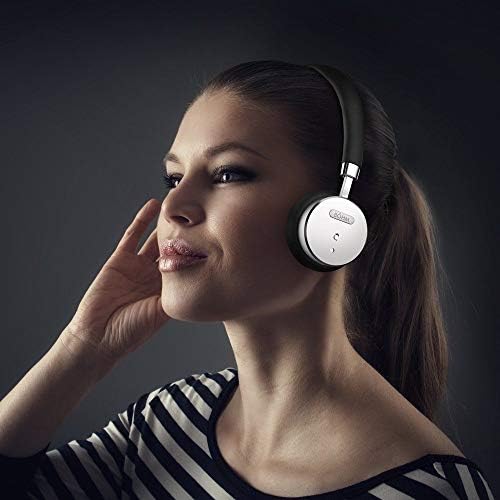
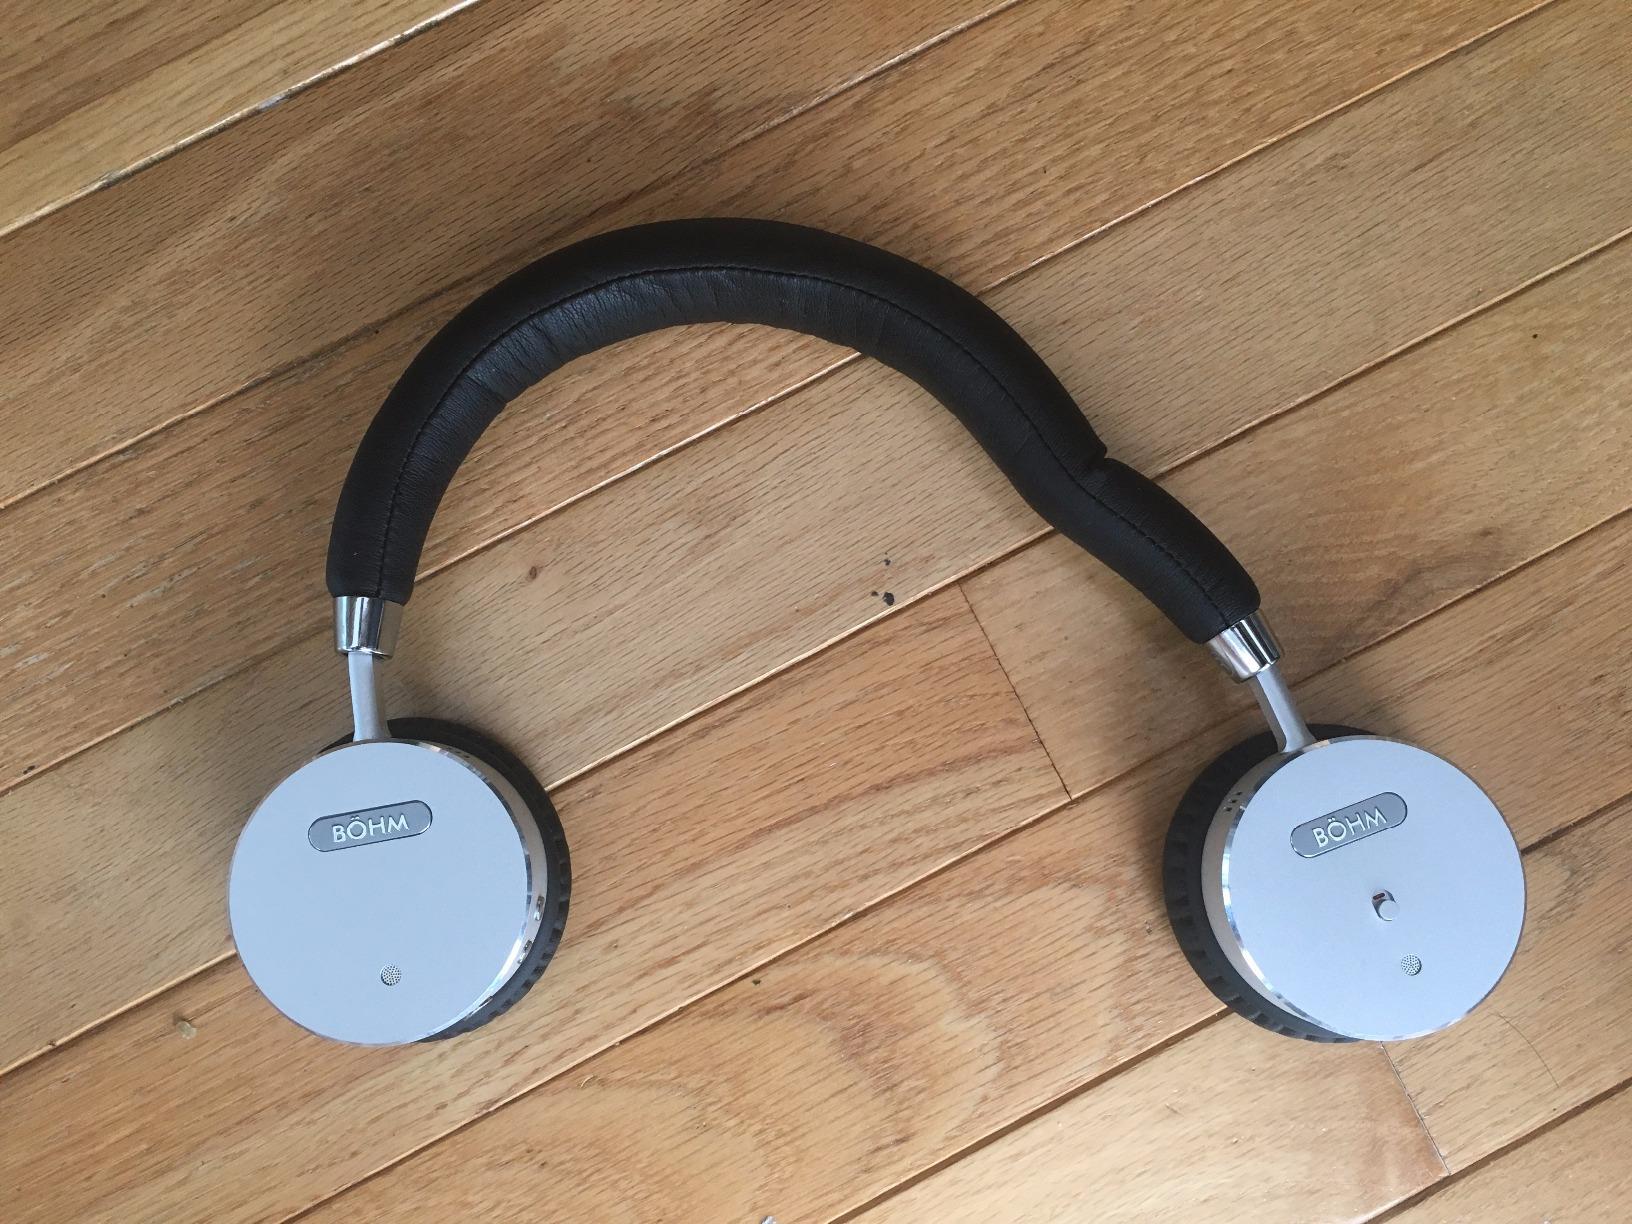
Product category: headphones
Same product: yes